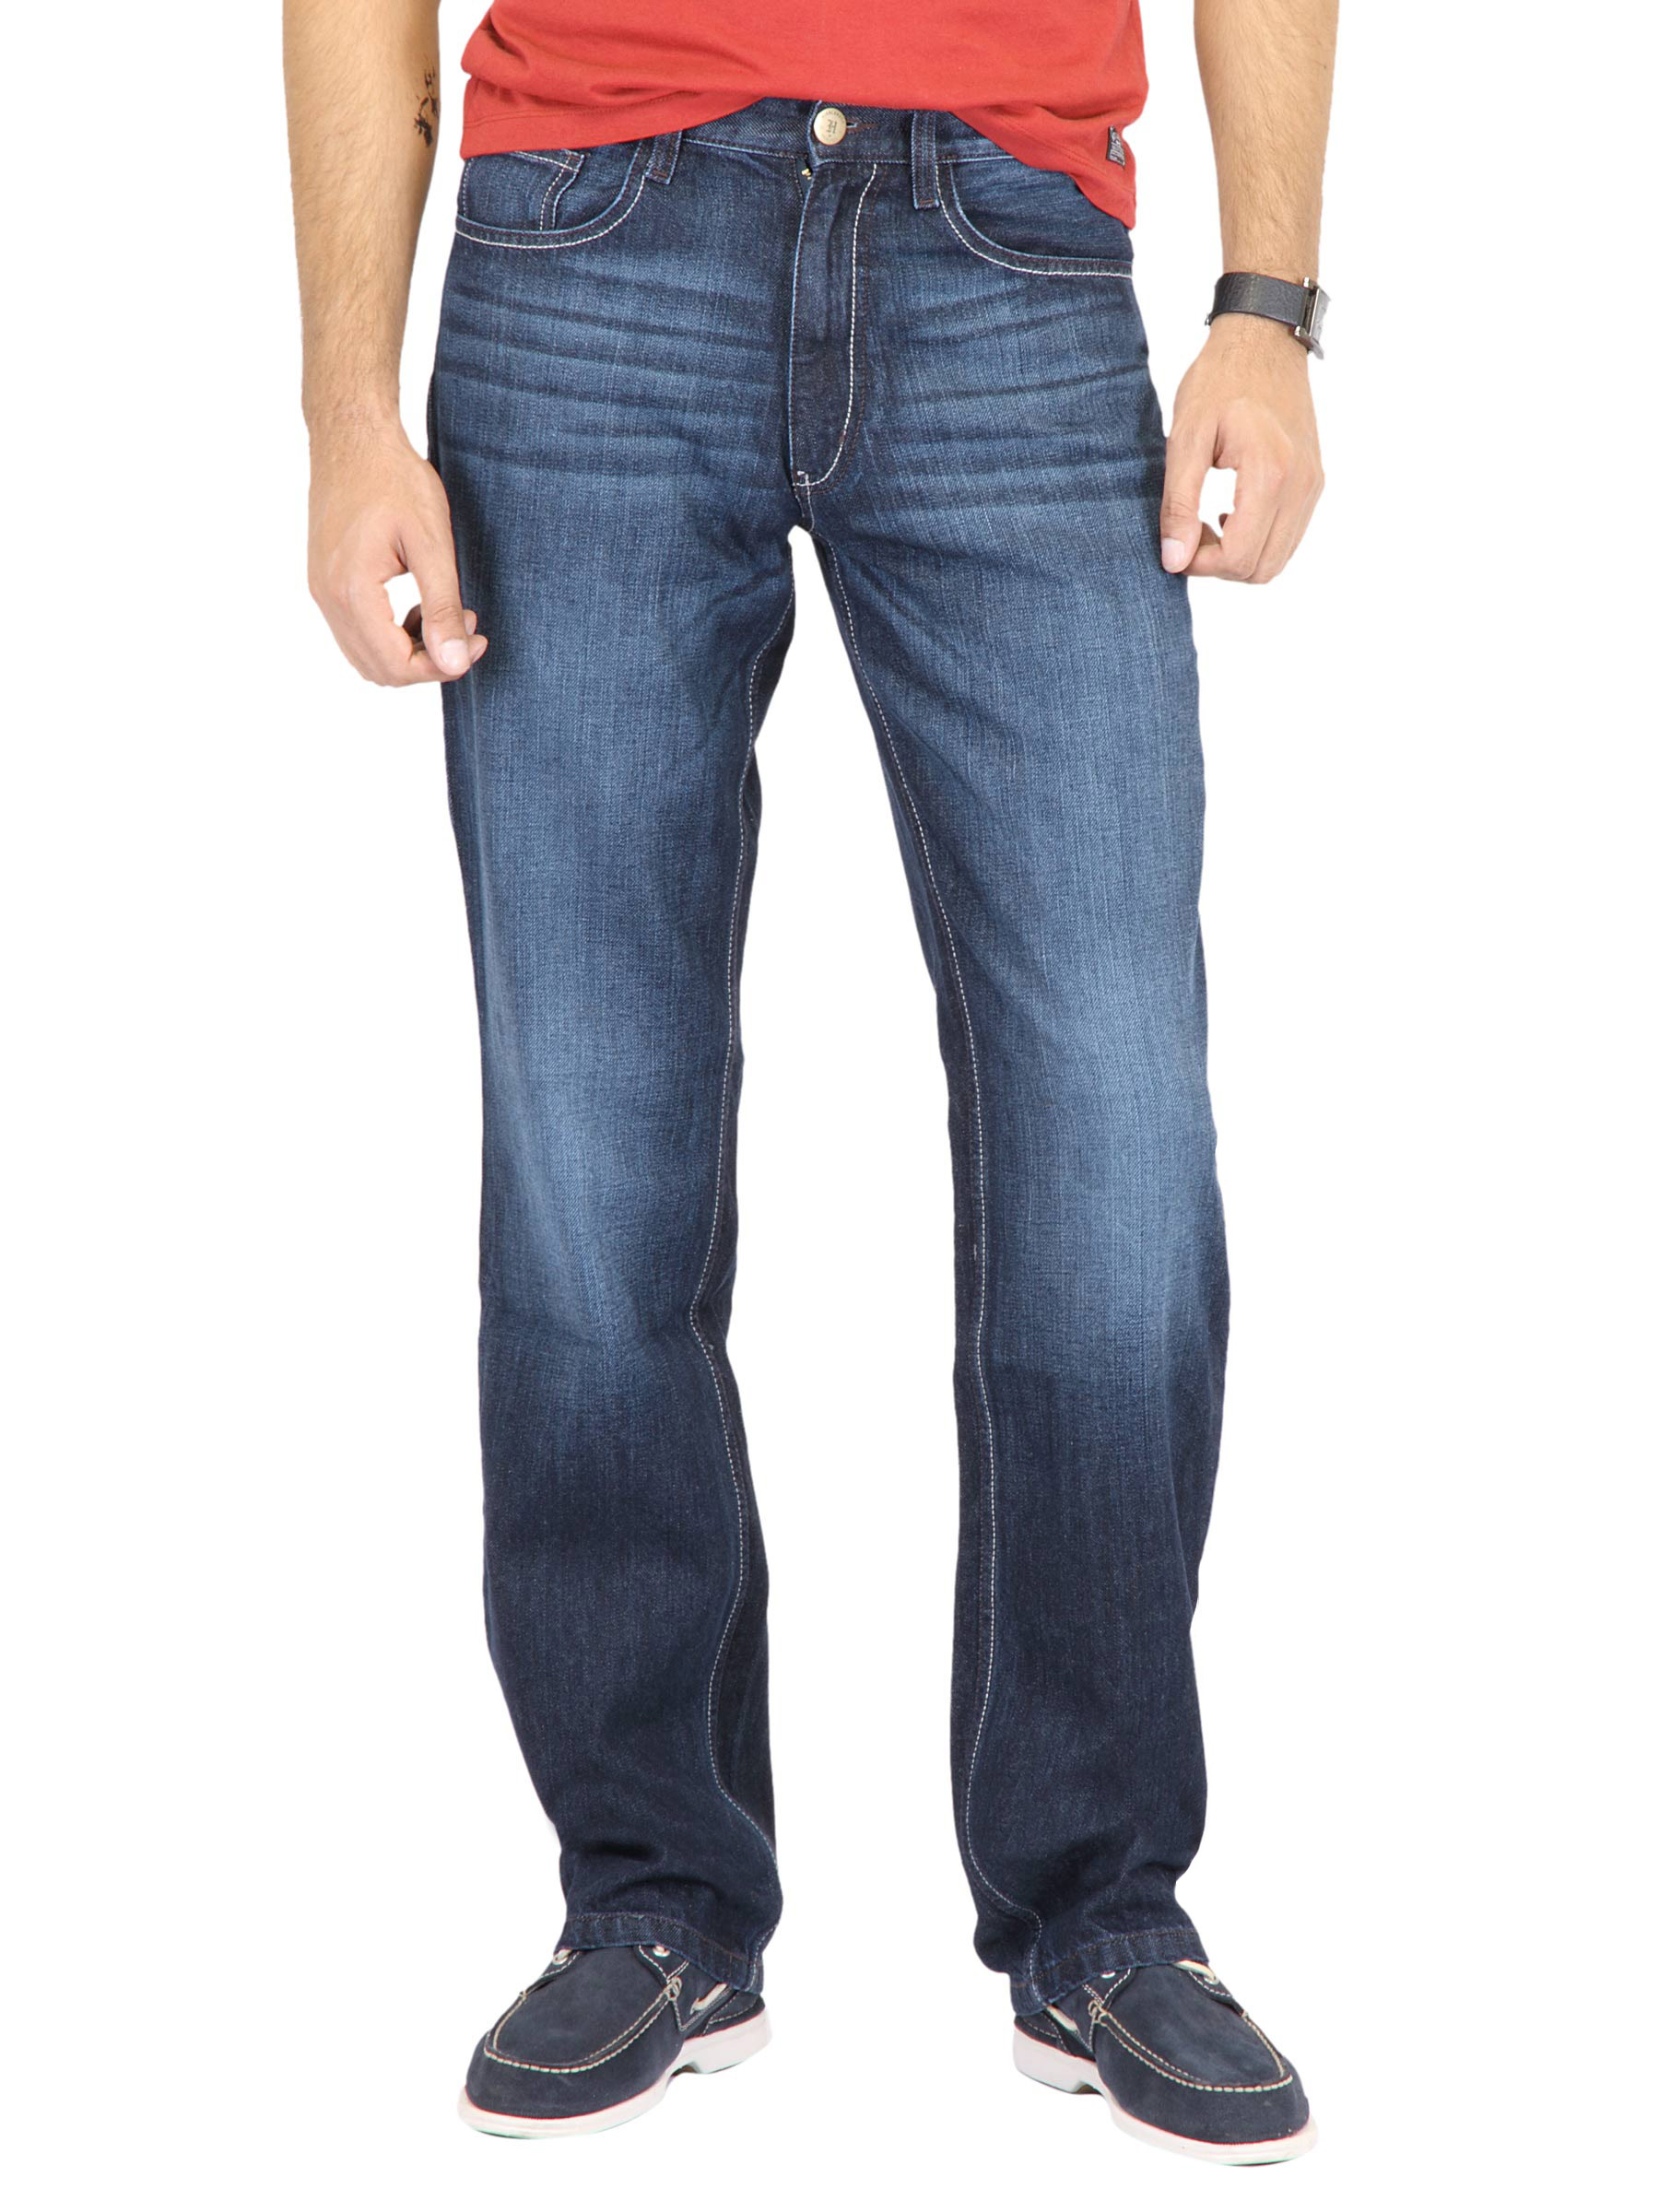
Highlander Men High Original Blue Jeans
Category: Apparel / Bottomwear / Jeans
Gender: Men
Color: Blue
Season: Fall 2011
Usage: Casual